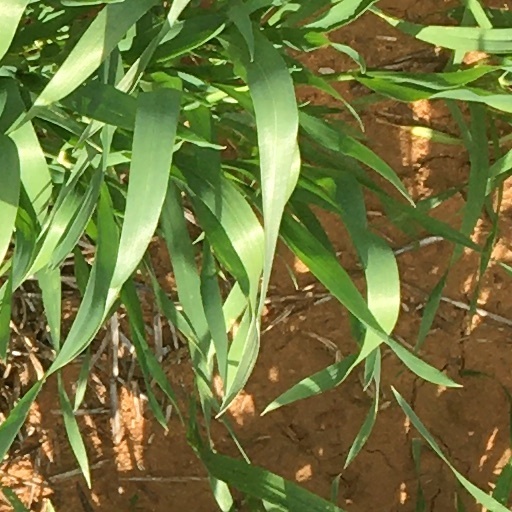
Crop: wheat